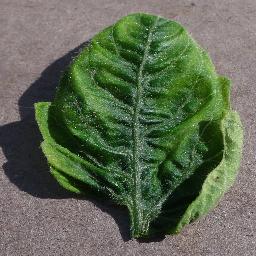
Label: Tomato___Tomato_Yellow_Leaf_Curl_Virus